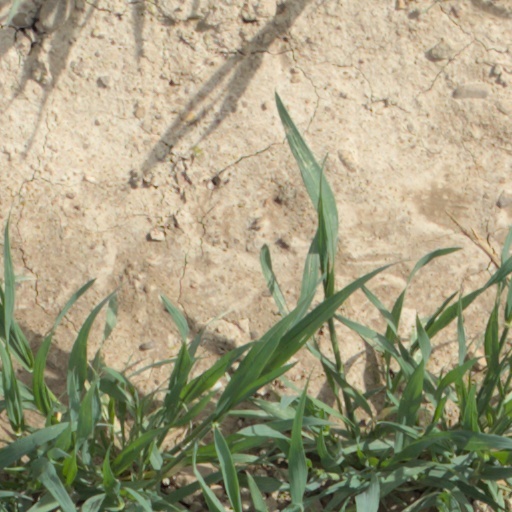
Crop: wheat